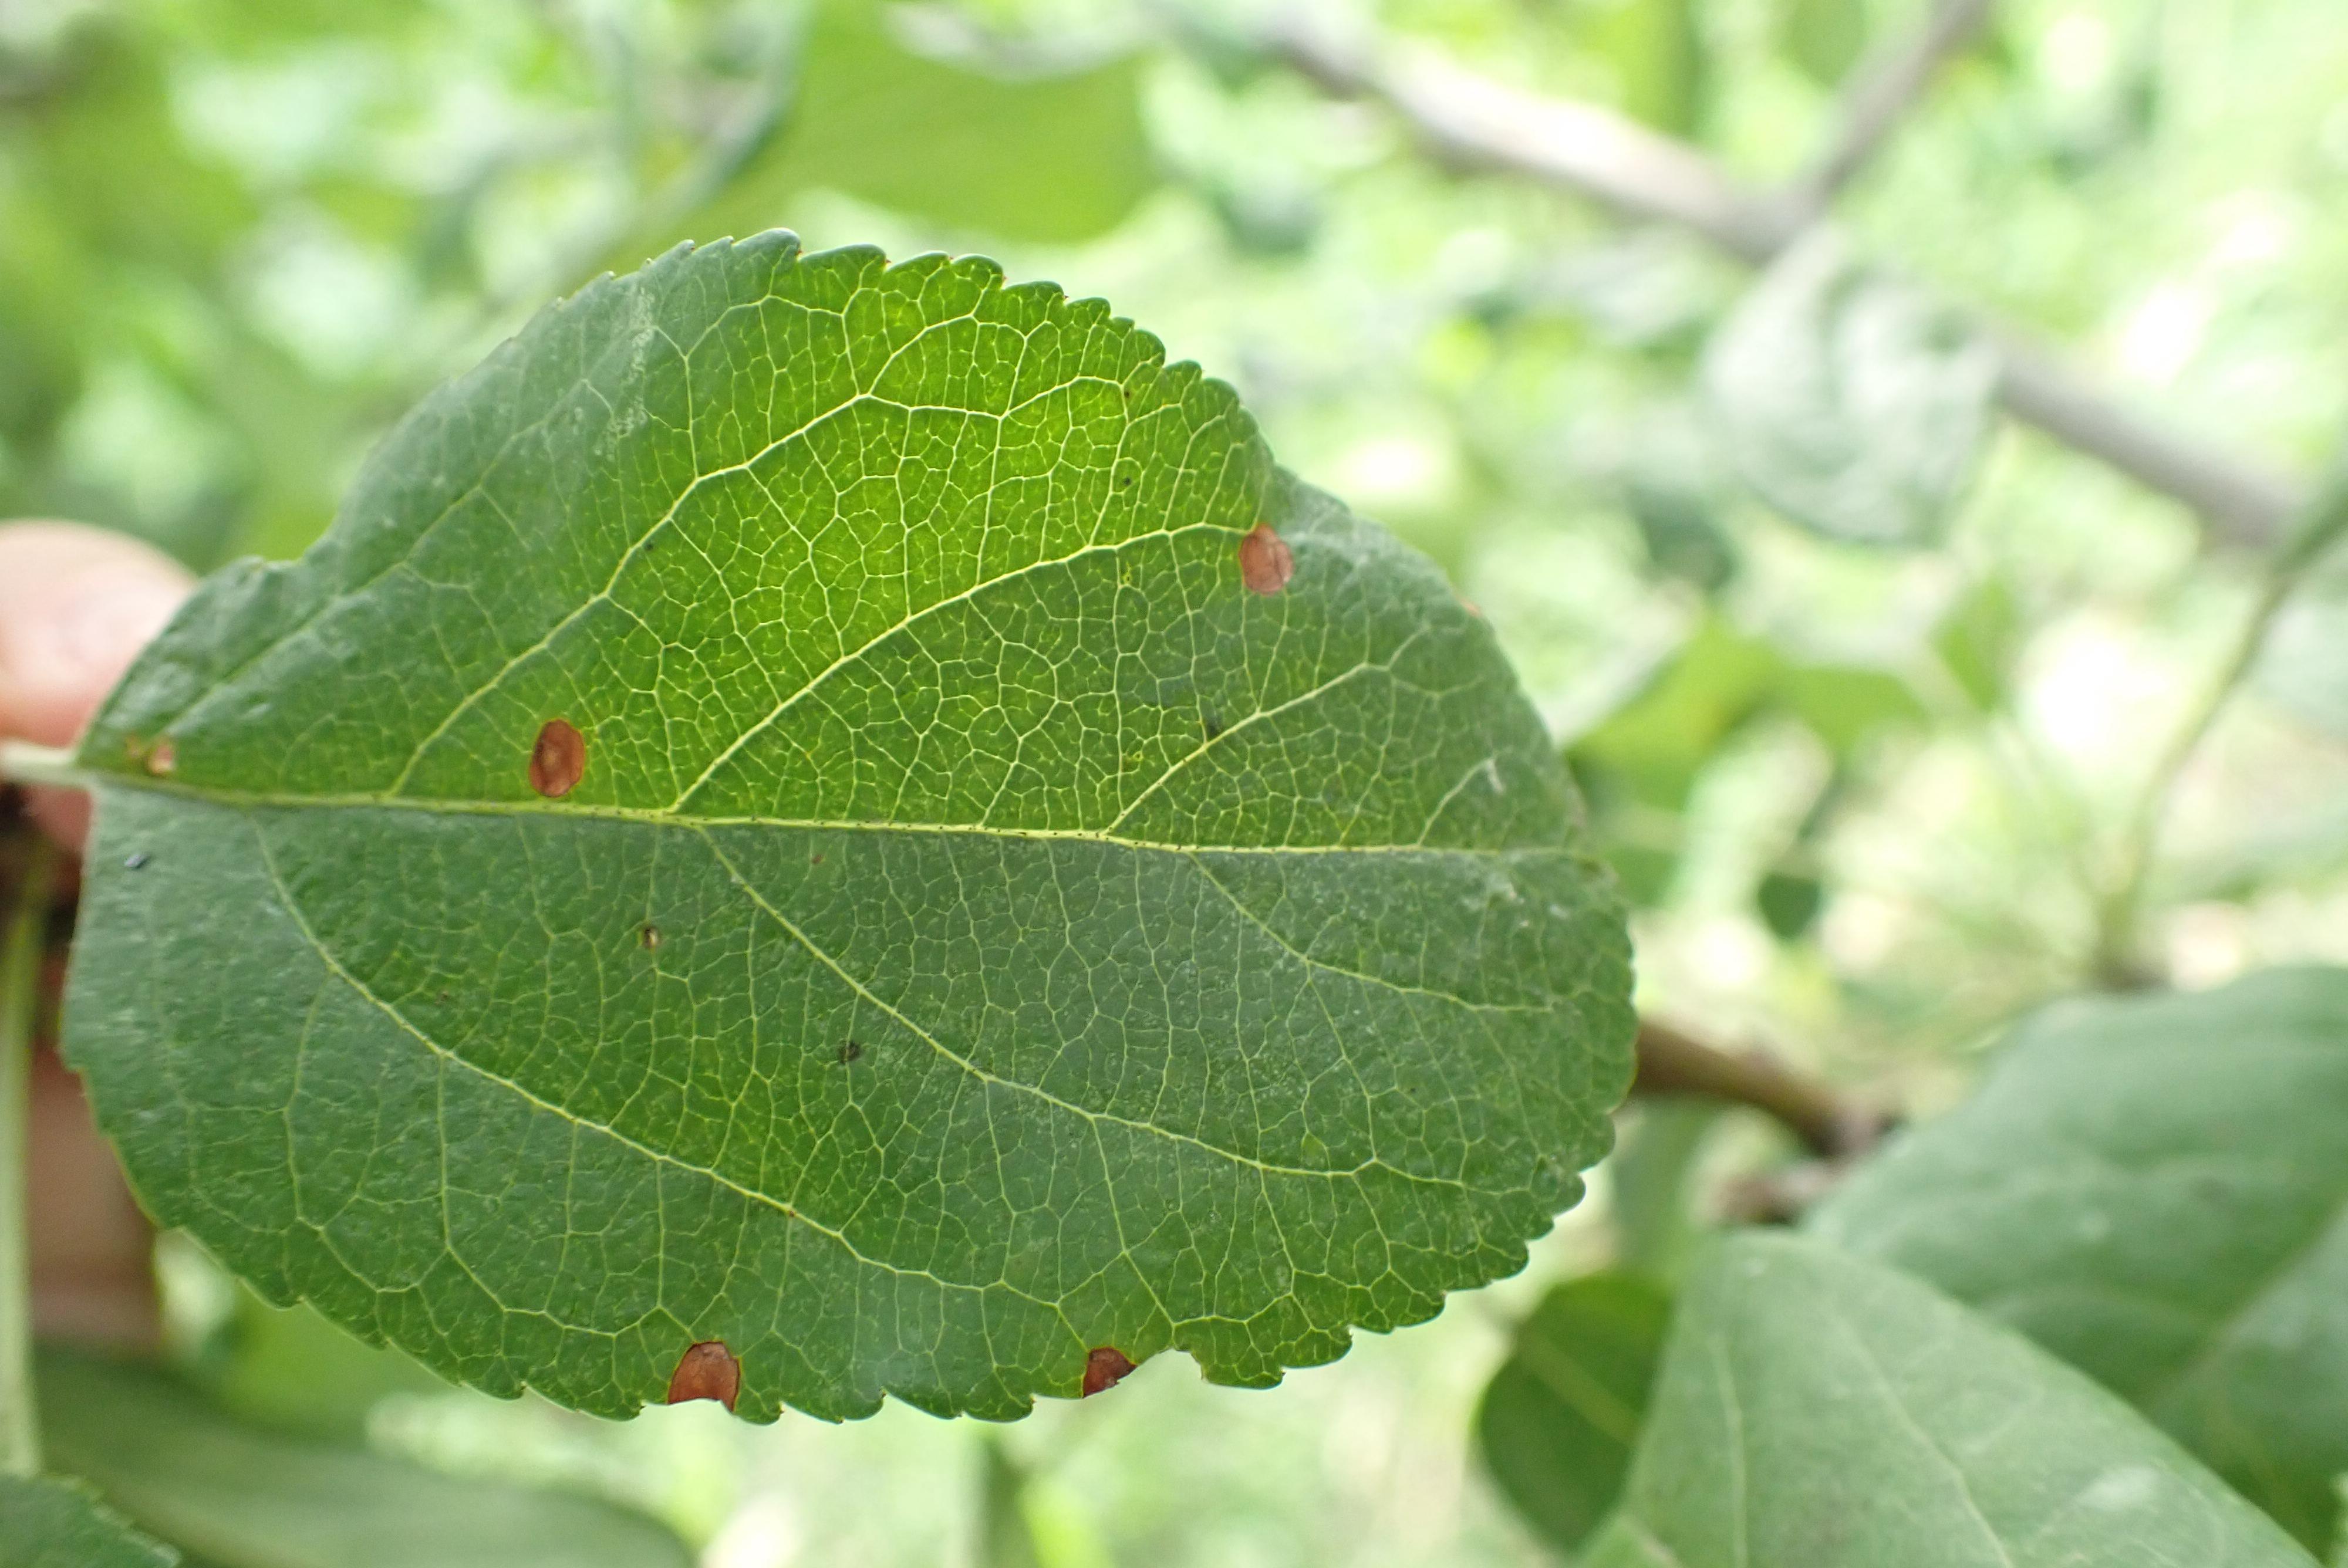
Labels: frog_eye_leaf_spot